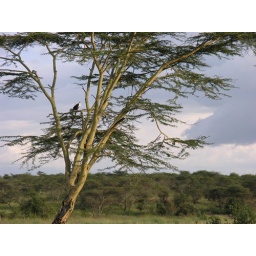
perched in yellow Acacia tree | Serengeti